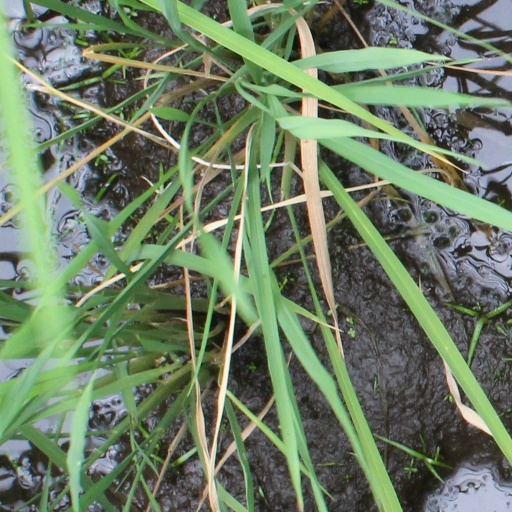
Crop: rice